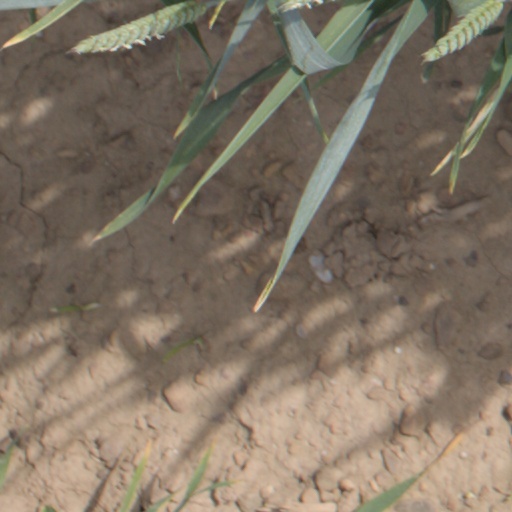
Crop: wheat